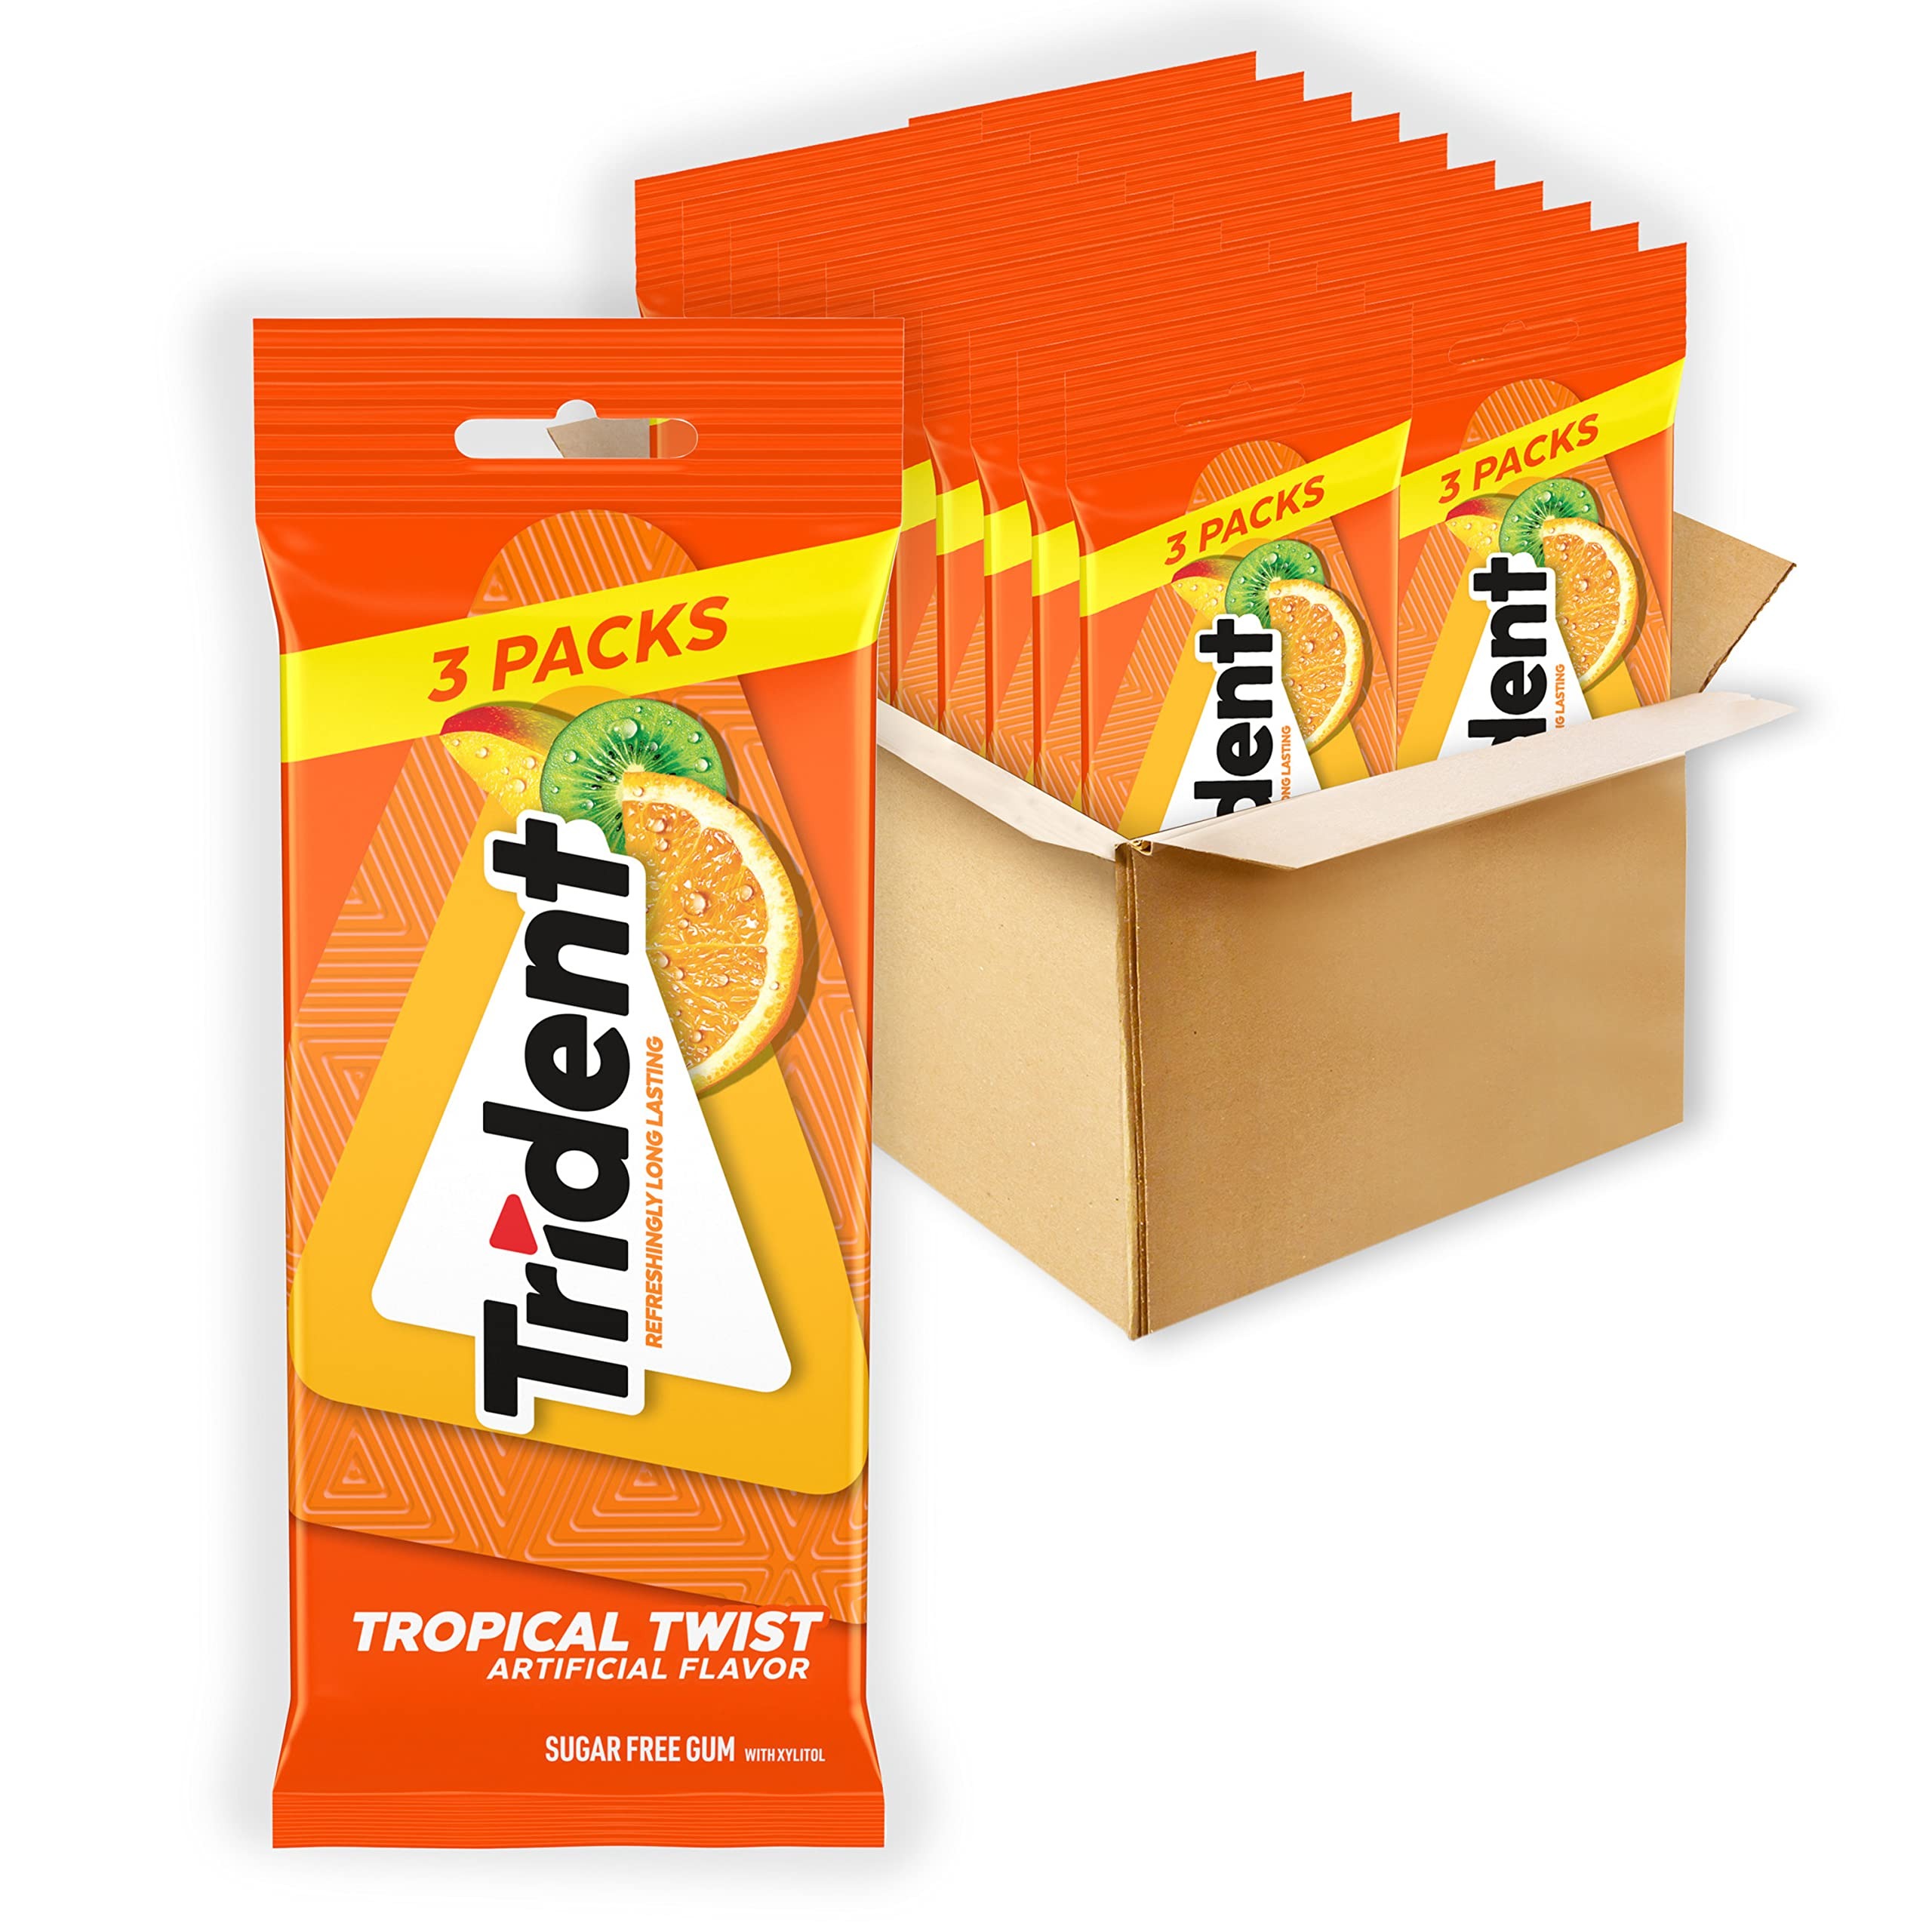
Item Name: Trident Tropical Twist Sugar Free Gum, 60 Packs of 14 Pieces (840 Total Pieces)
Bullet Point 1: 60 individual packs with 14 pieces each, 840 total pieces, of Trident Tropical Twist Sugar Free Gum (packaging may vary)
Bullet Point 2: Tropical fruit flavored sugar free chewing gum
Bullet Point 3: Fruit gum that helps clean and protect teeth while providing fresh breath
Bullet Point 4: Trident gum made with xylitol
Bullet Point 5: Chewing Trident fruit flavored gum after eating and drinking cleans and protects teeth
Value: 840.0
Unit: Count

Price: 3.635